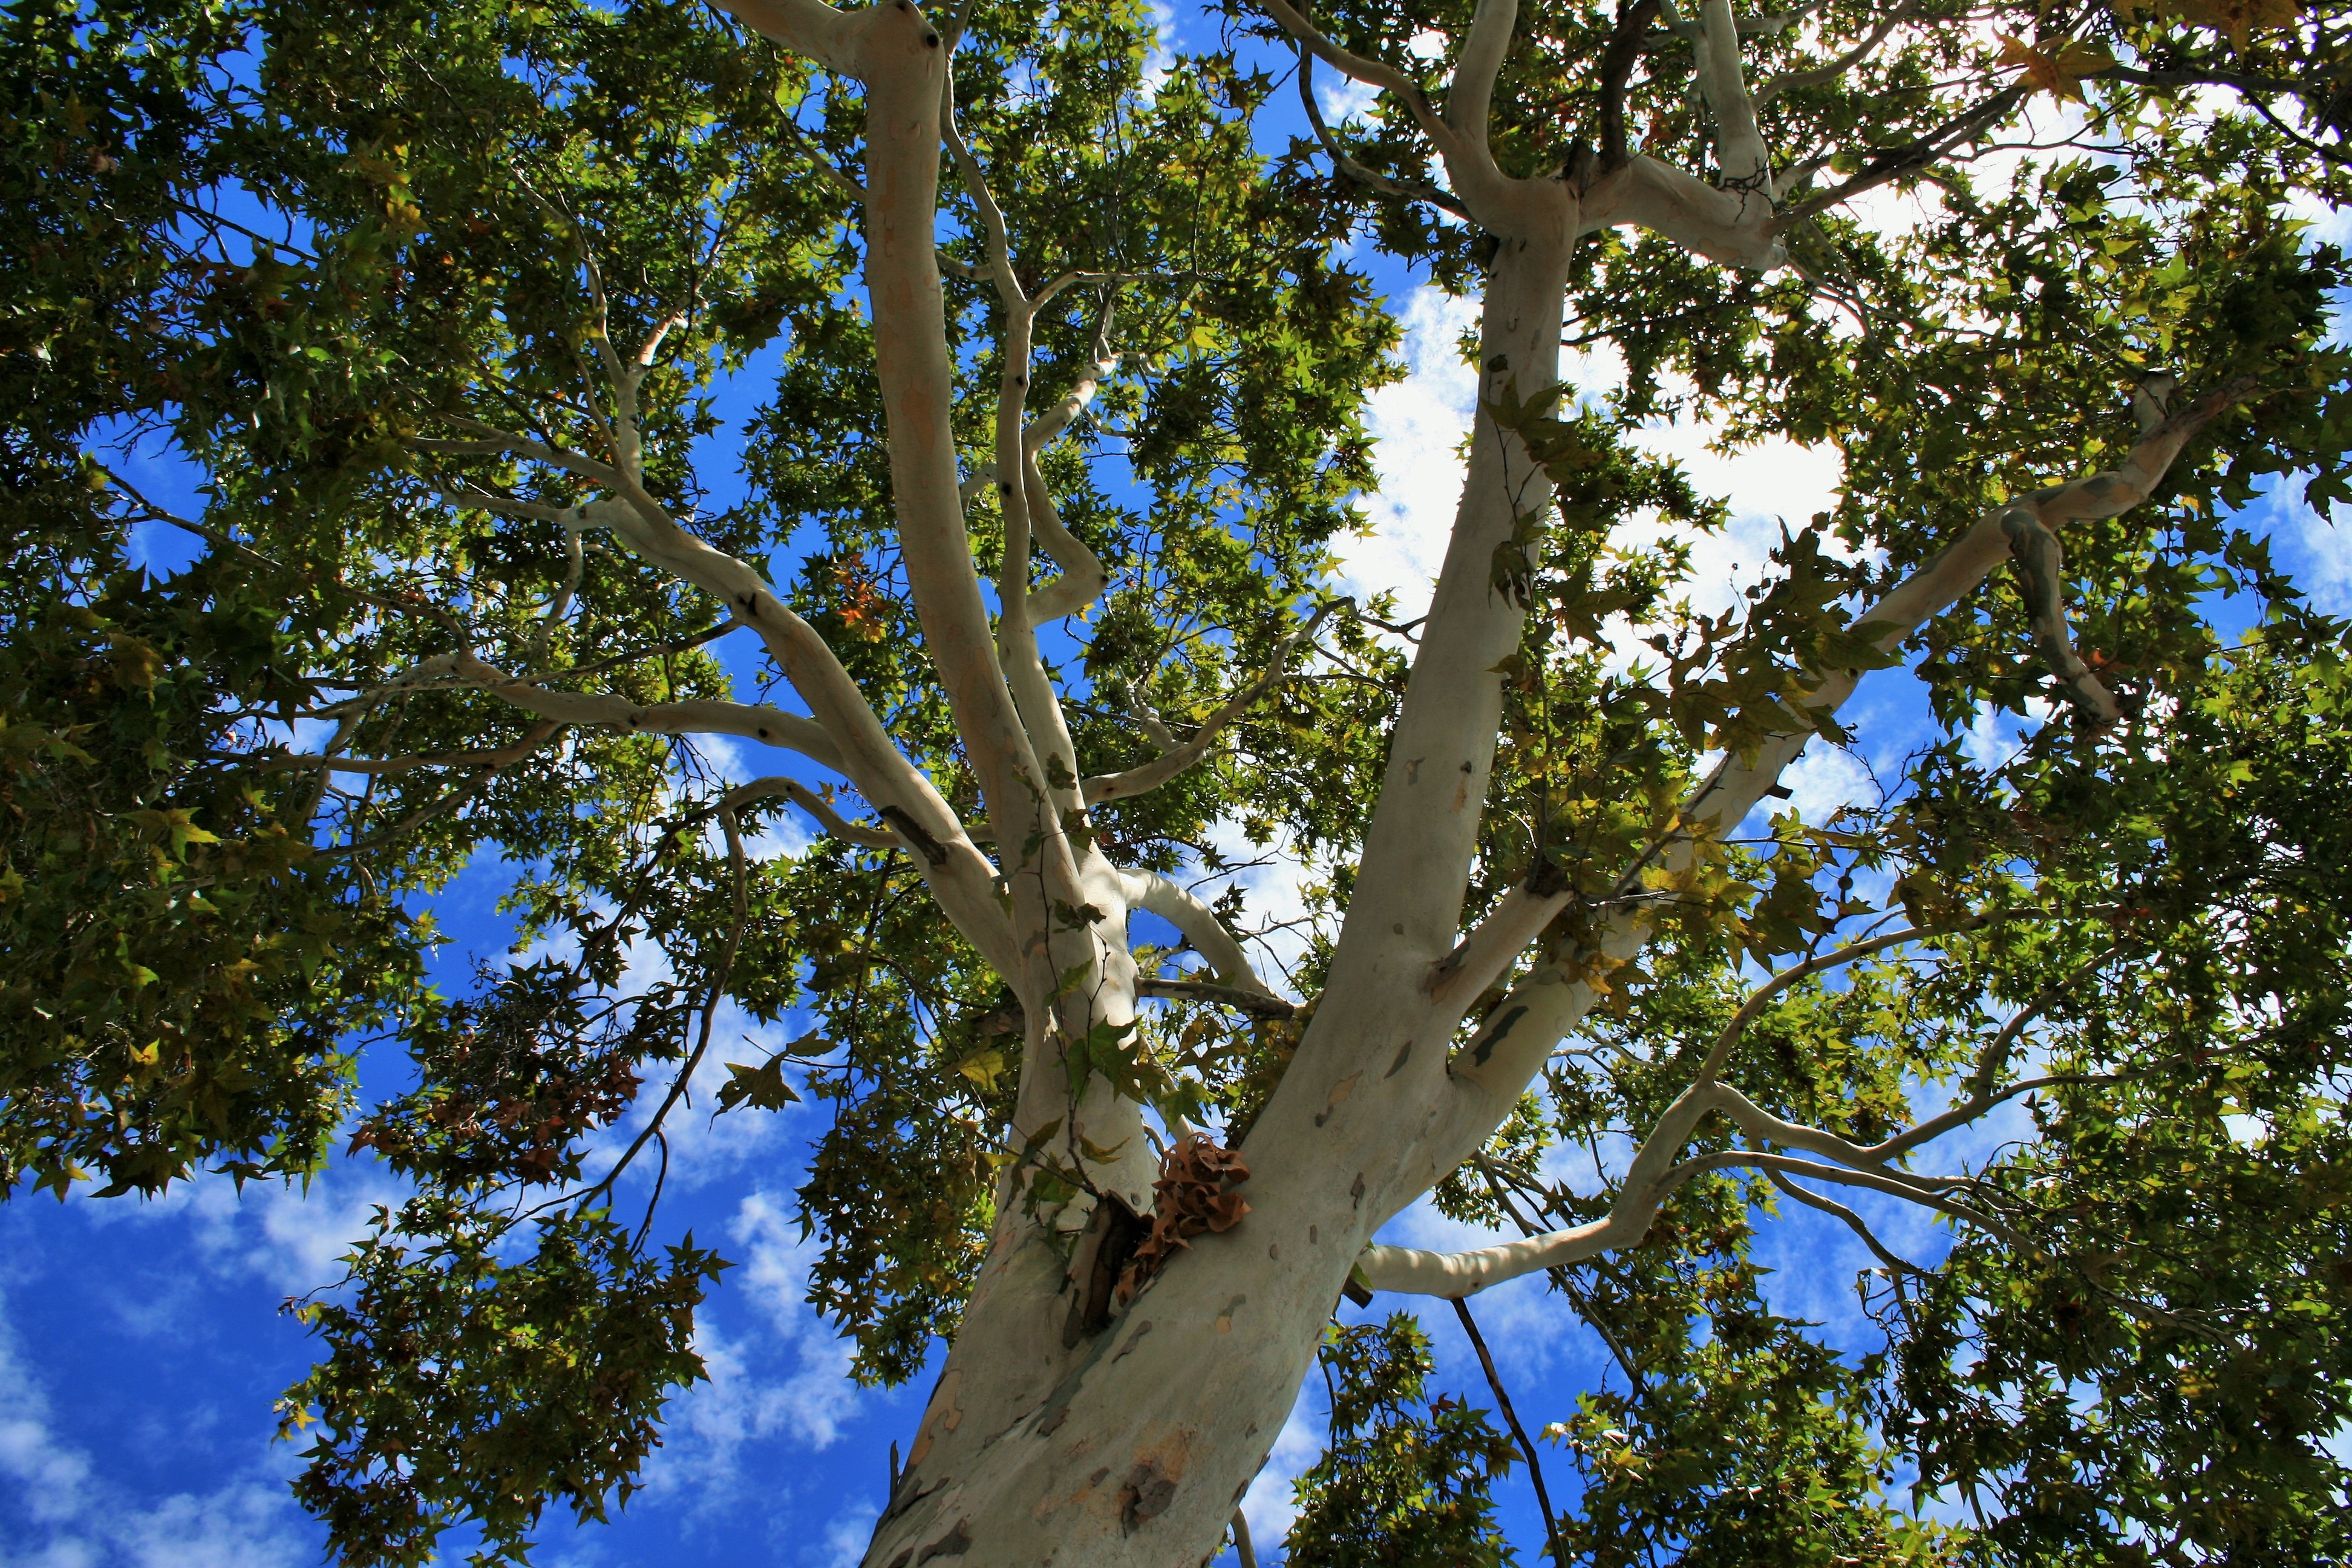
tree, nature, forest, branch, plant, sky, white, sunlight, leaf, flower, trunk, summer, plane, foliage, green, birch, autumn, botany, flora, woodland, cottonwood, poplar, flowering plant, plane tree, woody plant, land plant, plane tree family